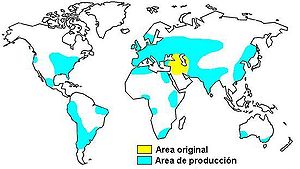
Hvede / Verdensproduktion / De vigtigste produktionslande
Hvededyrkning i hele verden
Slægten Hvede er oprindeligt hjemmehørende i Middelhavslandene og Mellemøsten. Slægten har ca. 20 vildtvoksende og dyrkede arter. Ofte bliver den slået sammen med den nærtstående slægt, Gedeøje, der også har omkring 20 arter i de samme egne.